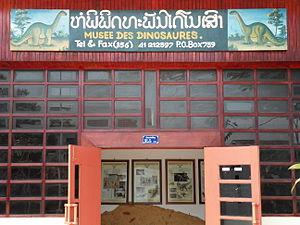
Entrée du Musée des dinosaures de Savannakhet (Laos)
Philippe Taquet est un paléontologue français. Il est directeur du Muséum national d'histoire naturelle de 1985 à 1990 et membre de l'Académie des sciences depuis 2004.